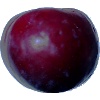
Label: Plum 2